Jounieh

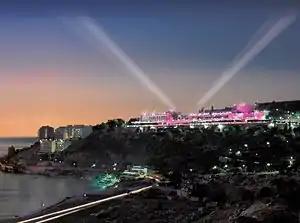
Casino du Liban

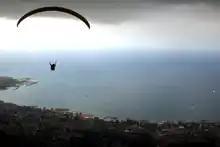
Paragliding over the Jounieh Bay

The history of Jounieh goes back to the time of the Phoenicians. The town was an important trading center along the Lebanon coastline. In those days the port was an important one during winter, as it served as a safe spot for ships sailing south to Byblos. This gave the place the name of the name of "Palaebyblus" that means 'Before Byblos”. In his geographic description the Greek historian Strabo mentions this town.